End of the Spear

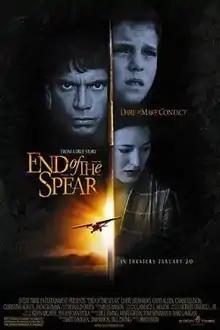
Theatrical release poster

End of the Spear is a 2005 American biographical adventure drama film directed by Jim Hanon, written by Bill Ewing, Bart Gavigan and Hanon, and stars Louie Leonardo and Chad Allen. The film recounts the story of Operation Auca, in which five American Christian missionaries attempted to evangelize the Waodani people of the tropical rain forest of Eastern Ecuador.